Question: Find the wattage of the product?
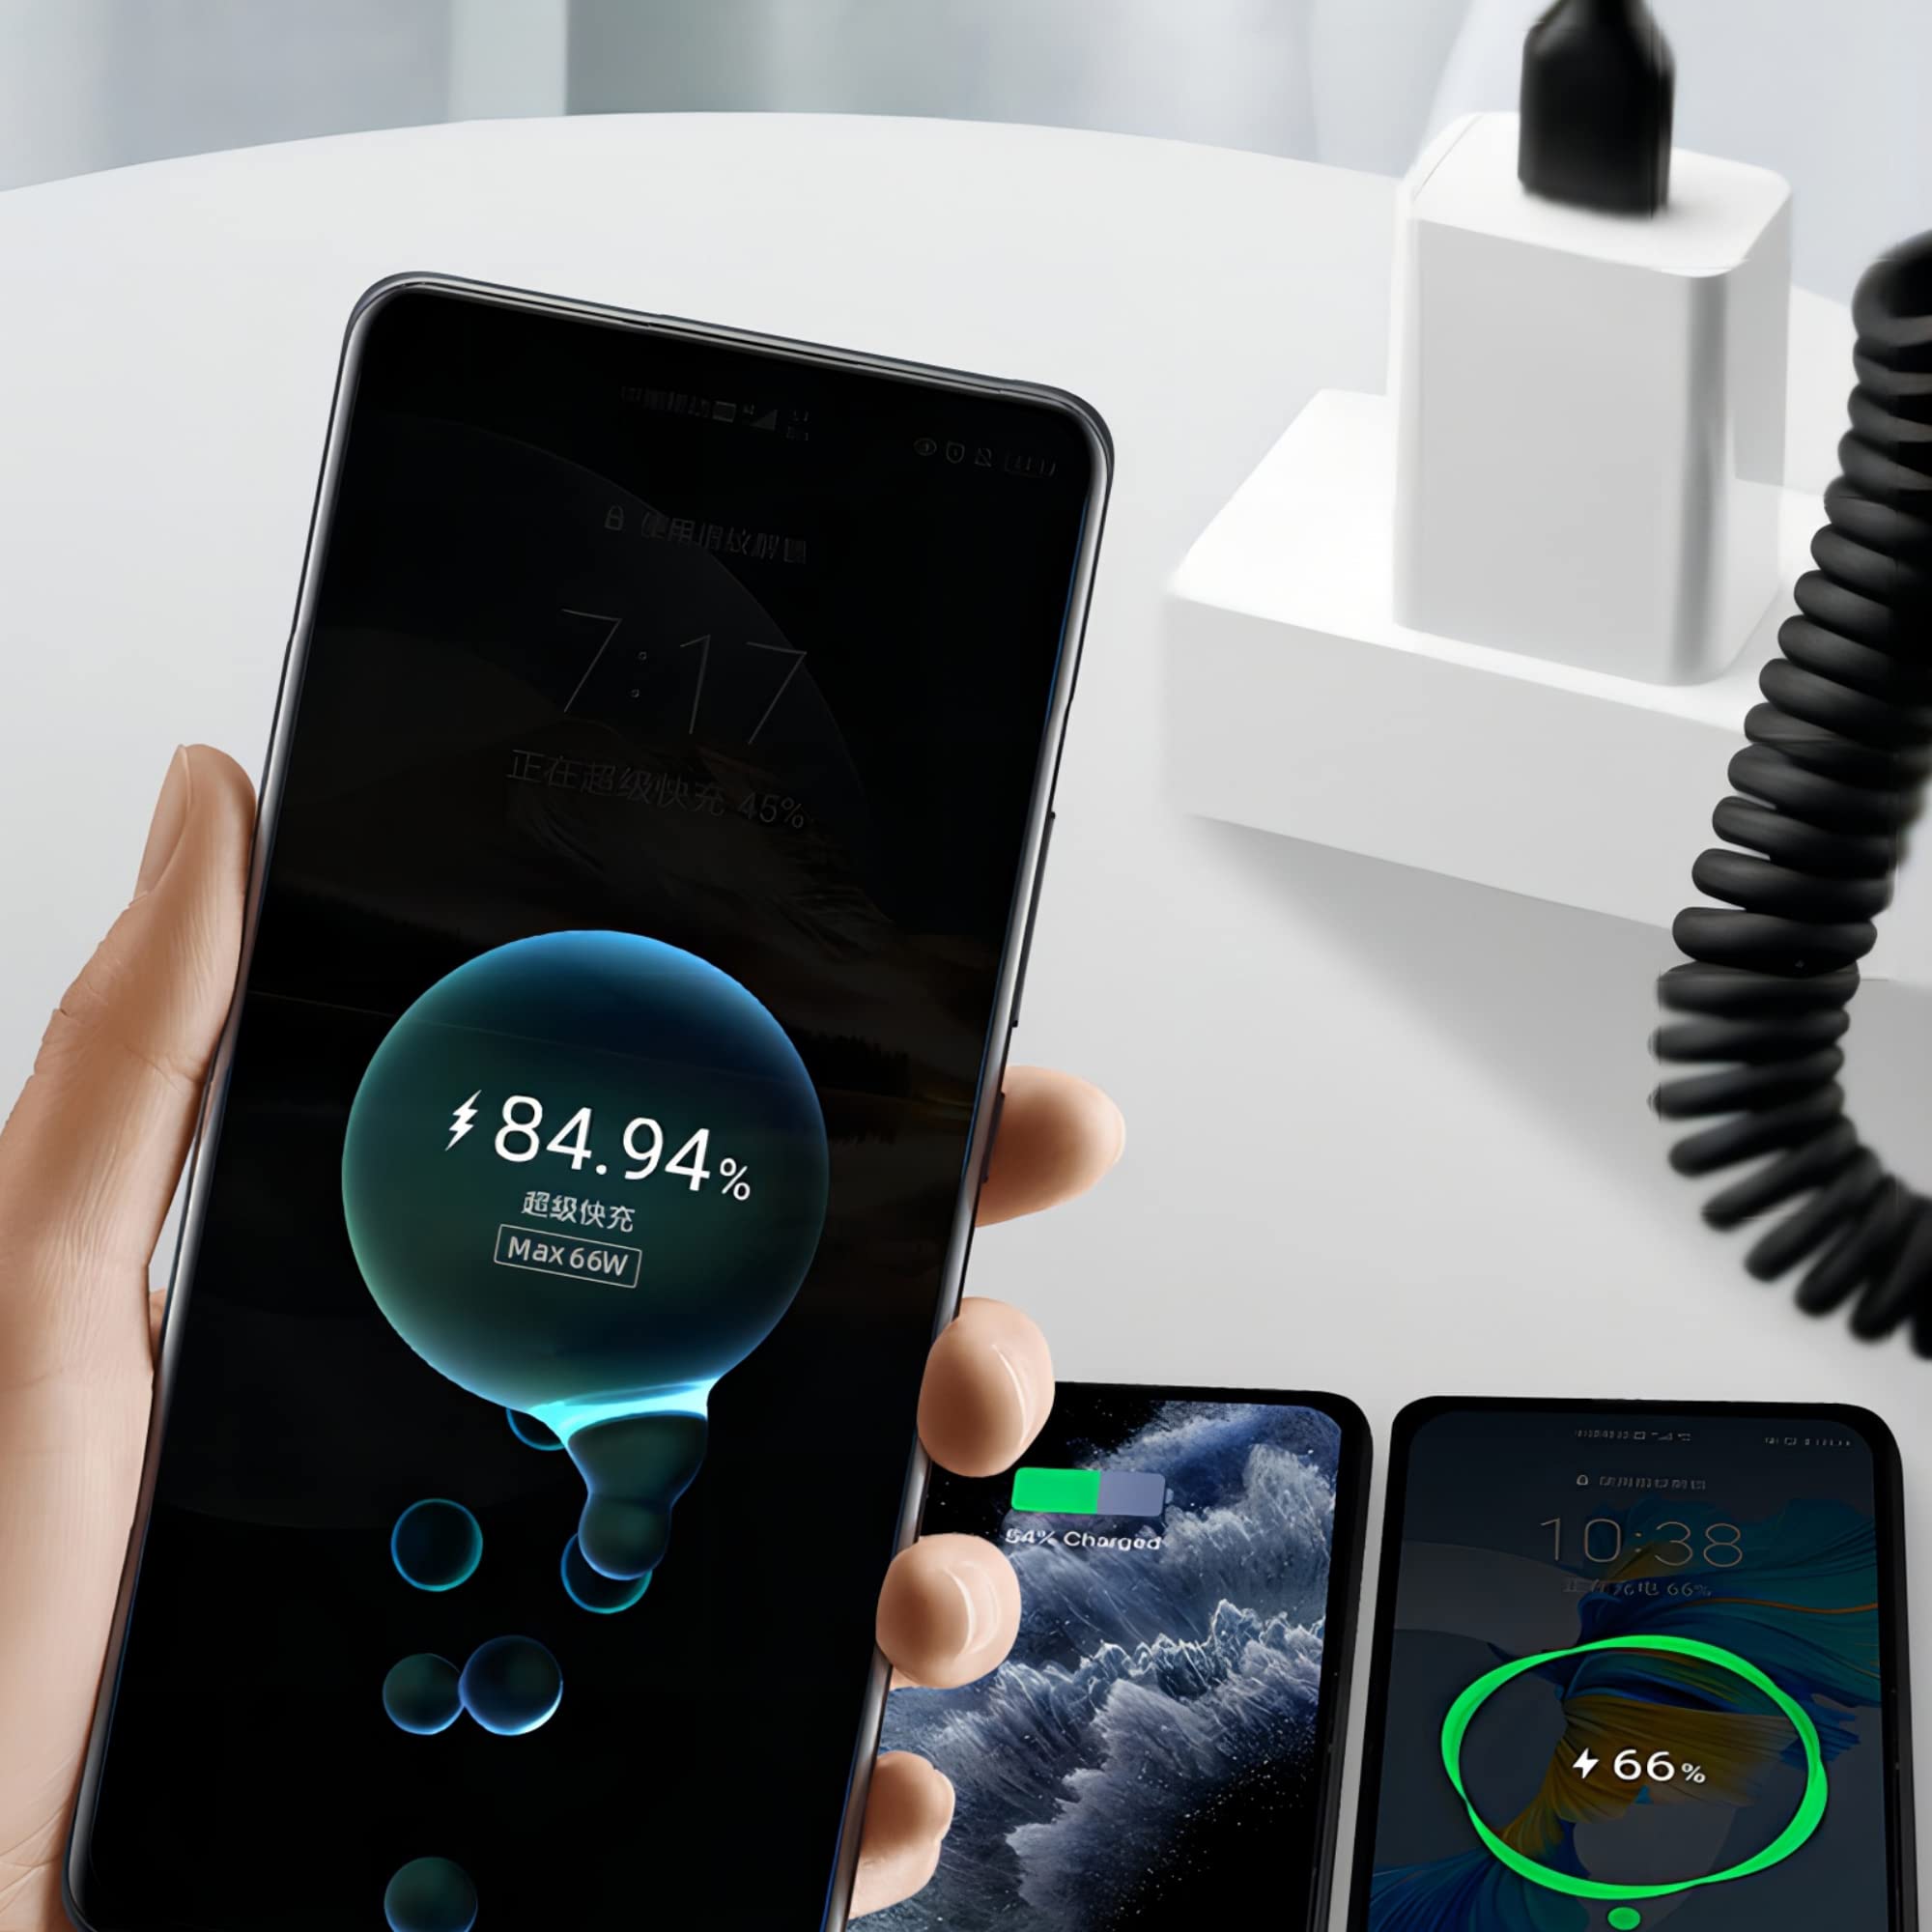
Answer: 66.0 watt